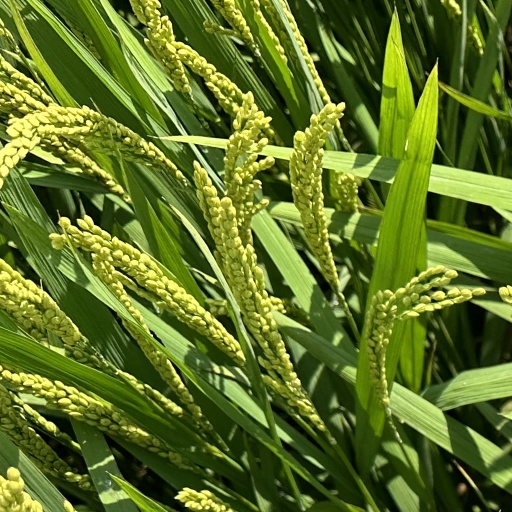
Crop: rice